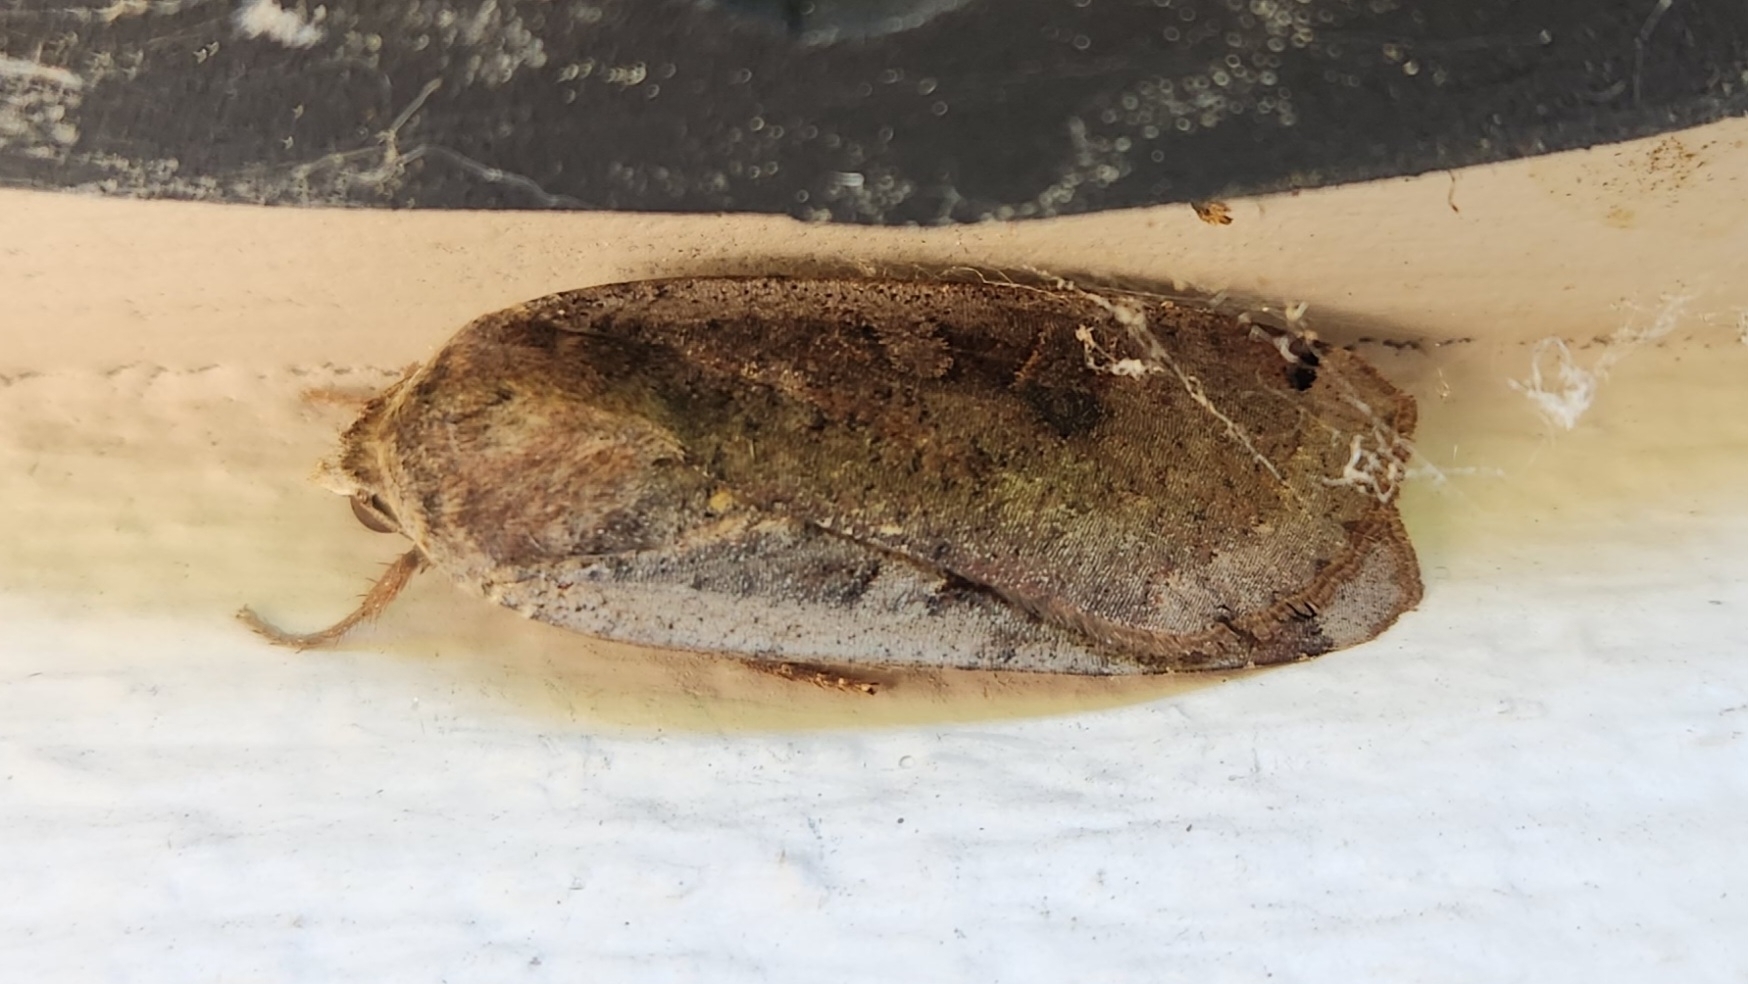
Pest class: cutworms